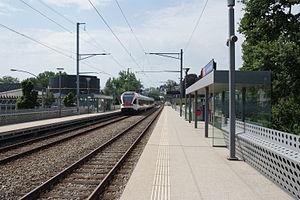
Gare de Luzern Verkehrshaus